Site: brandenburg
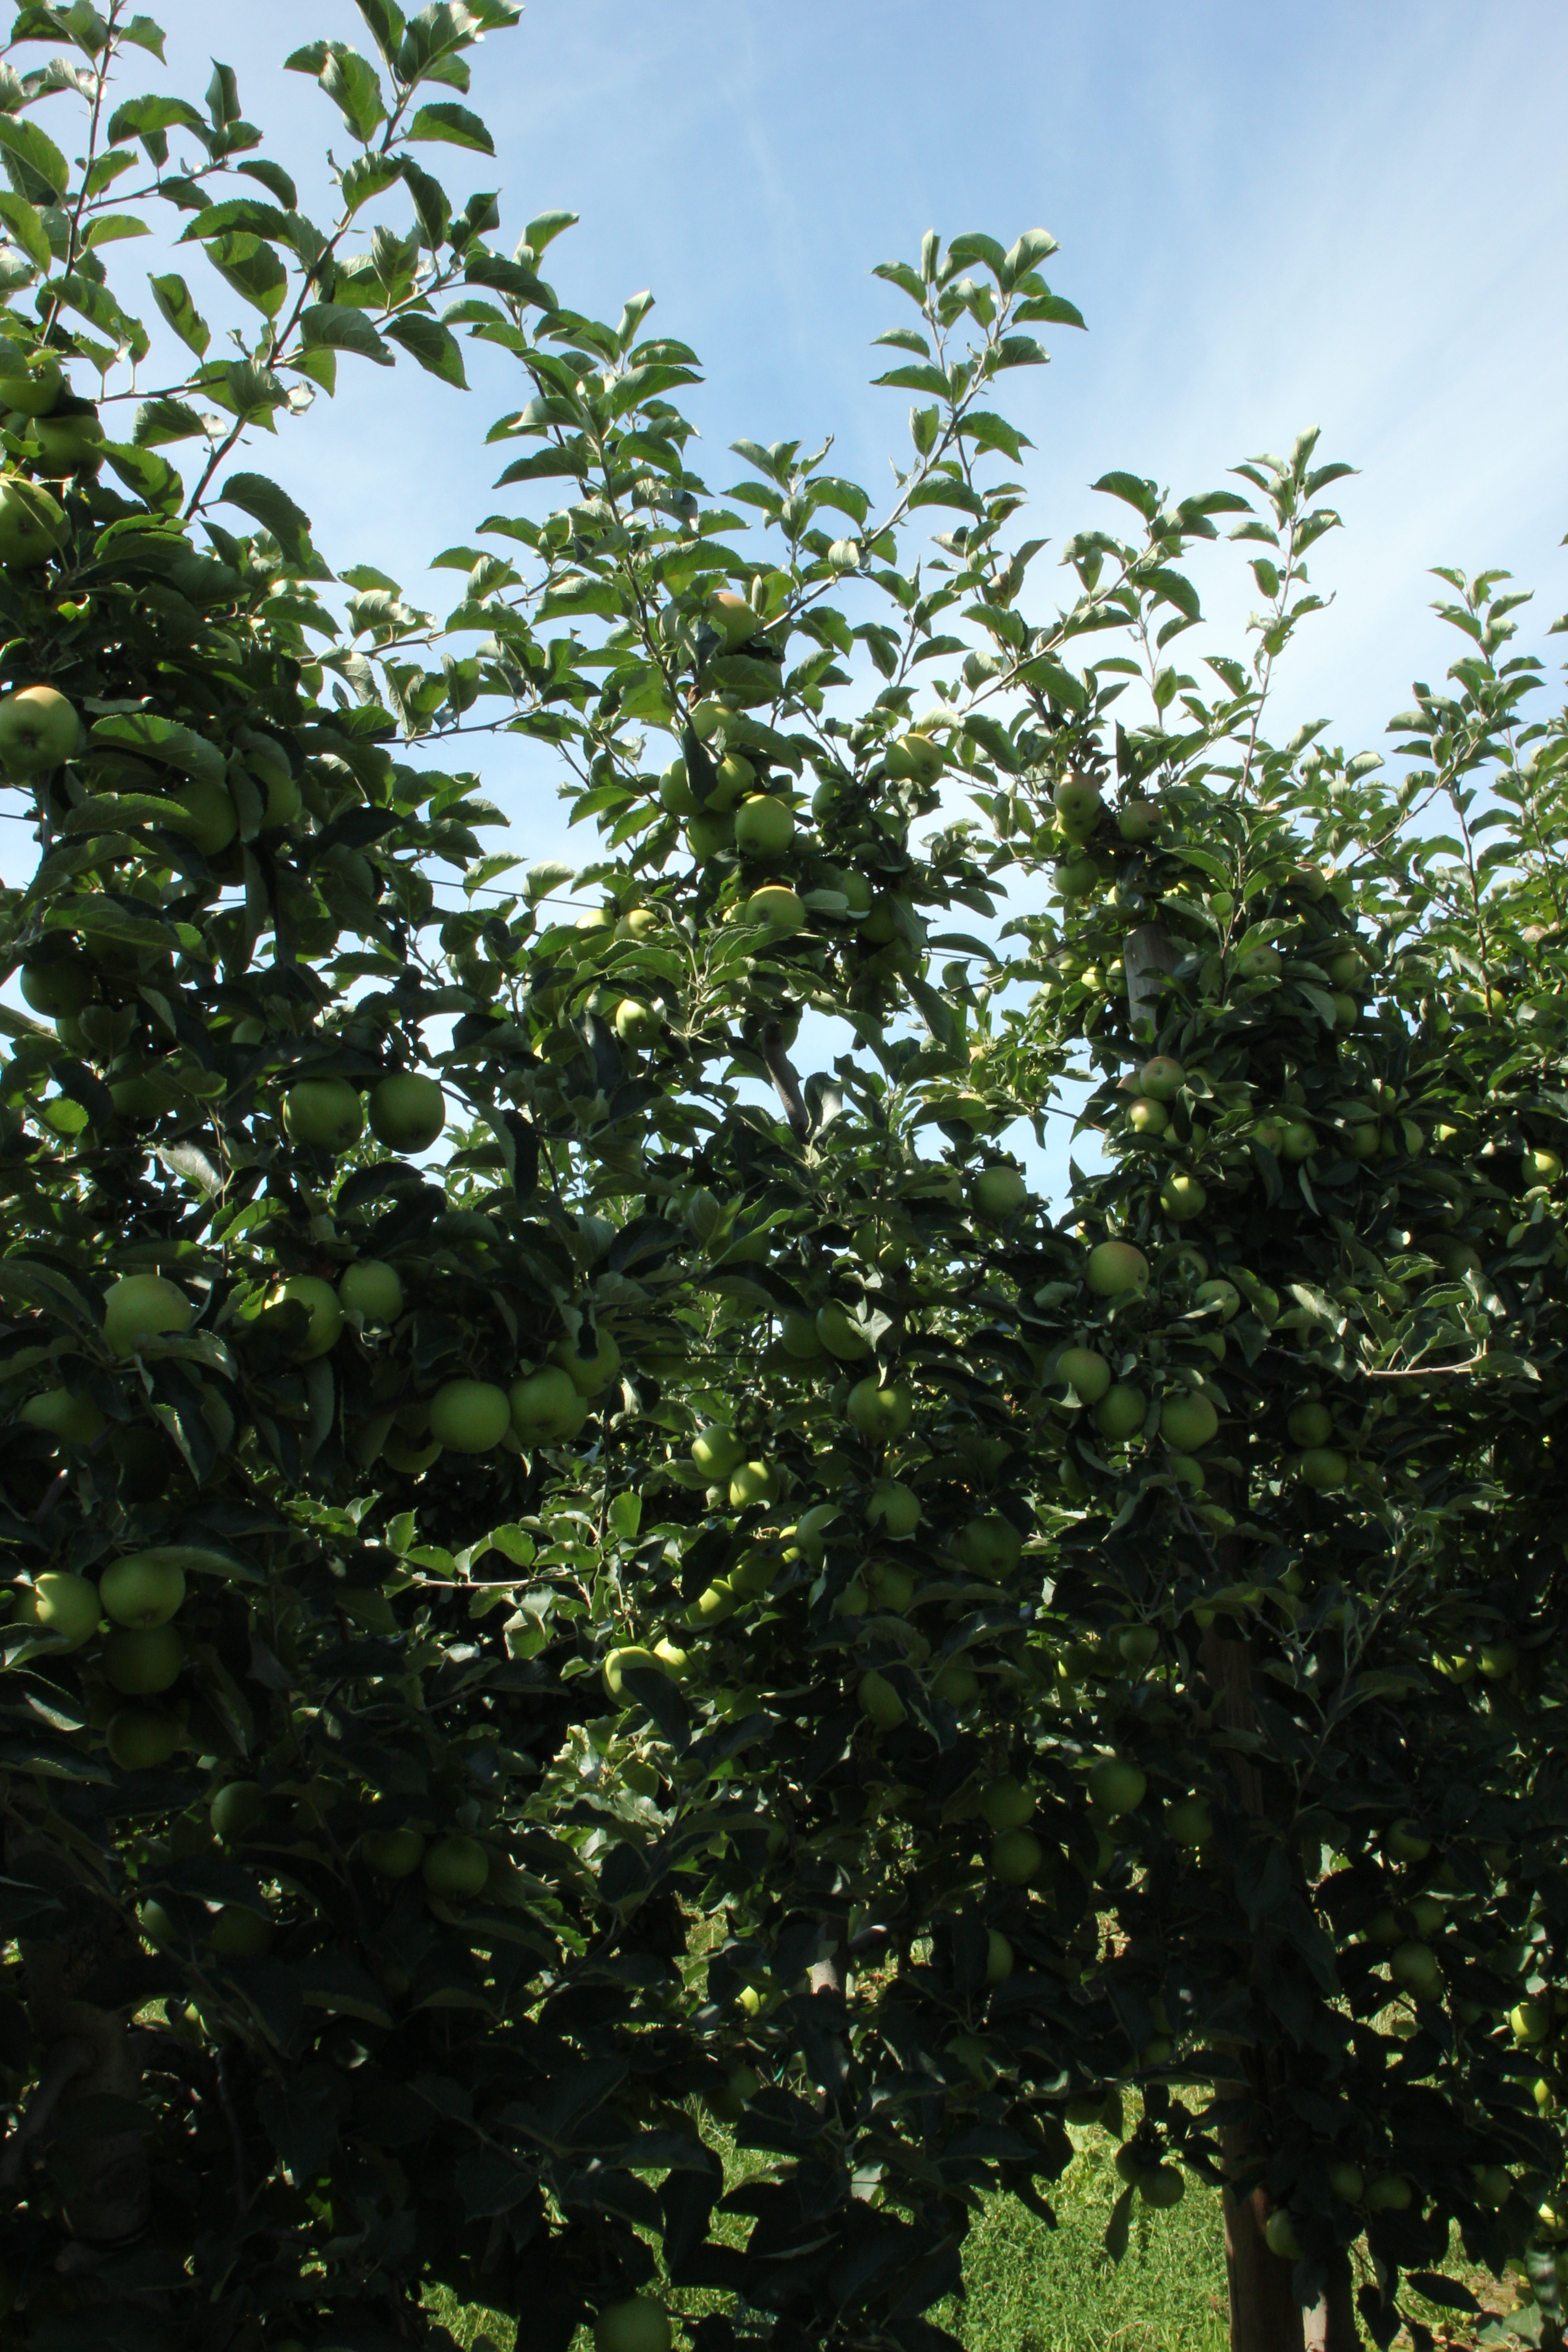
Growth stage (BBCH 77): Development of fruit